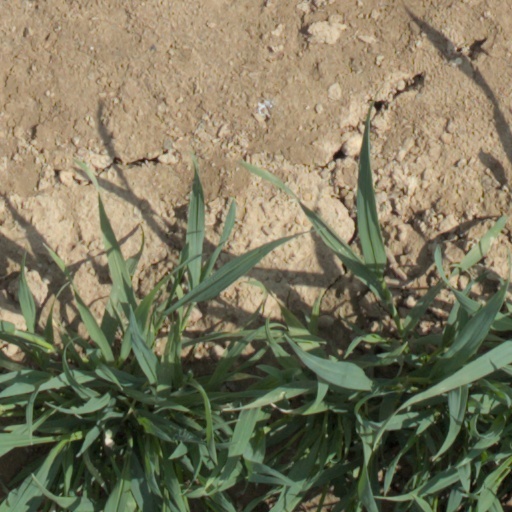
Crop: wheat